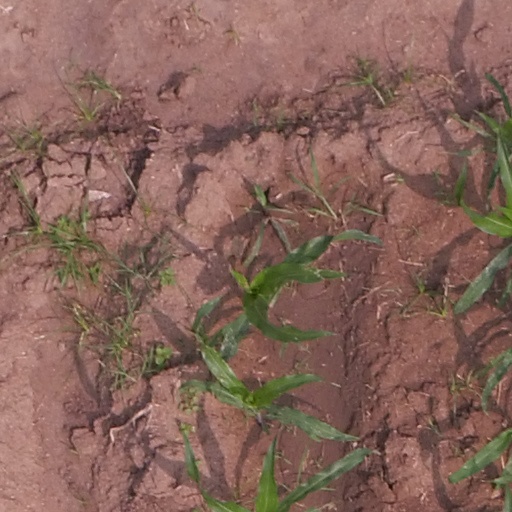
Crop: maize; corn